Diocesan Museum of Palermo

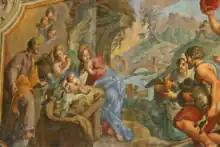
"Nativity" by Guglielmo Borremans

This contains works from the 14th and 15th centuries as well as imported 14th century Pisa works: